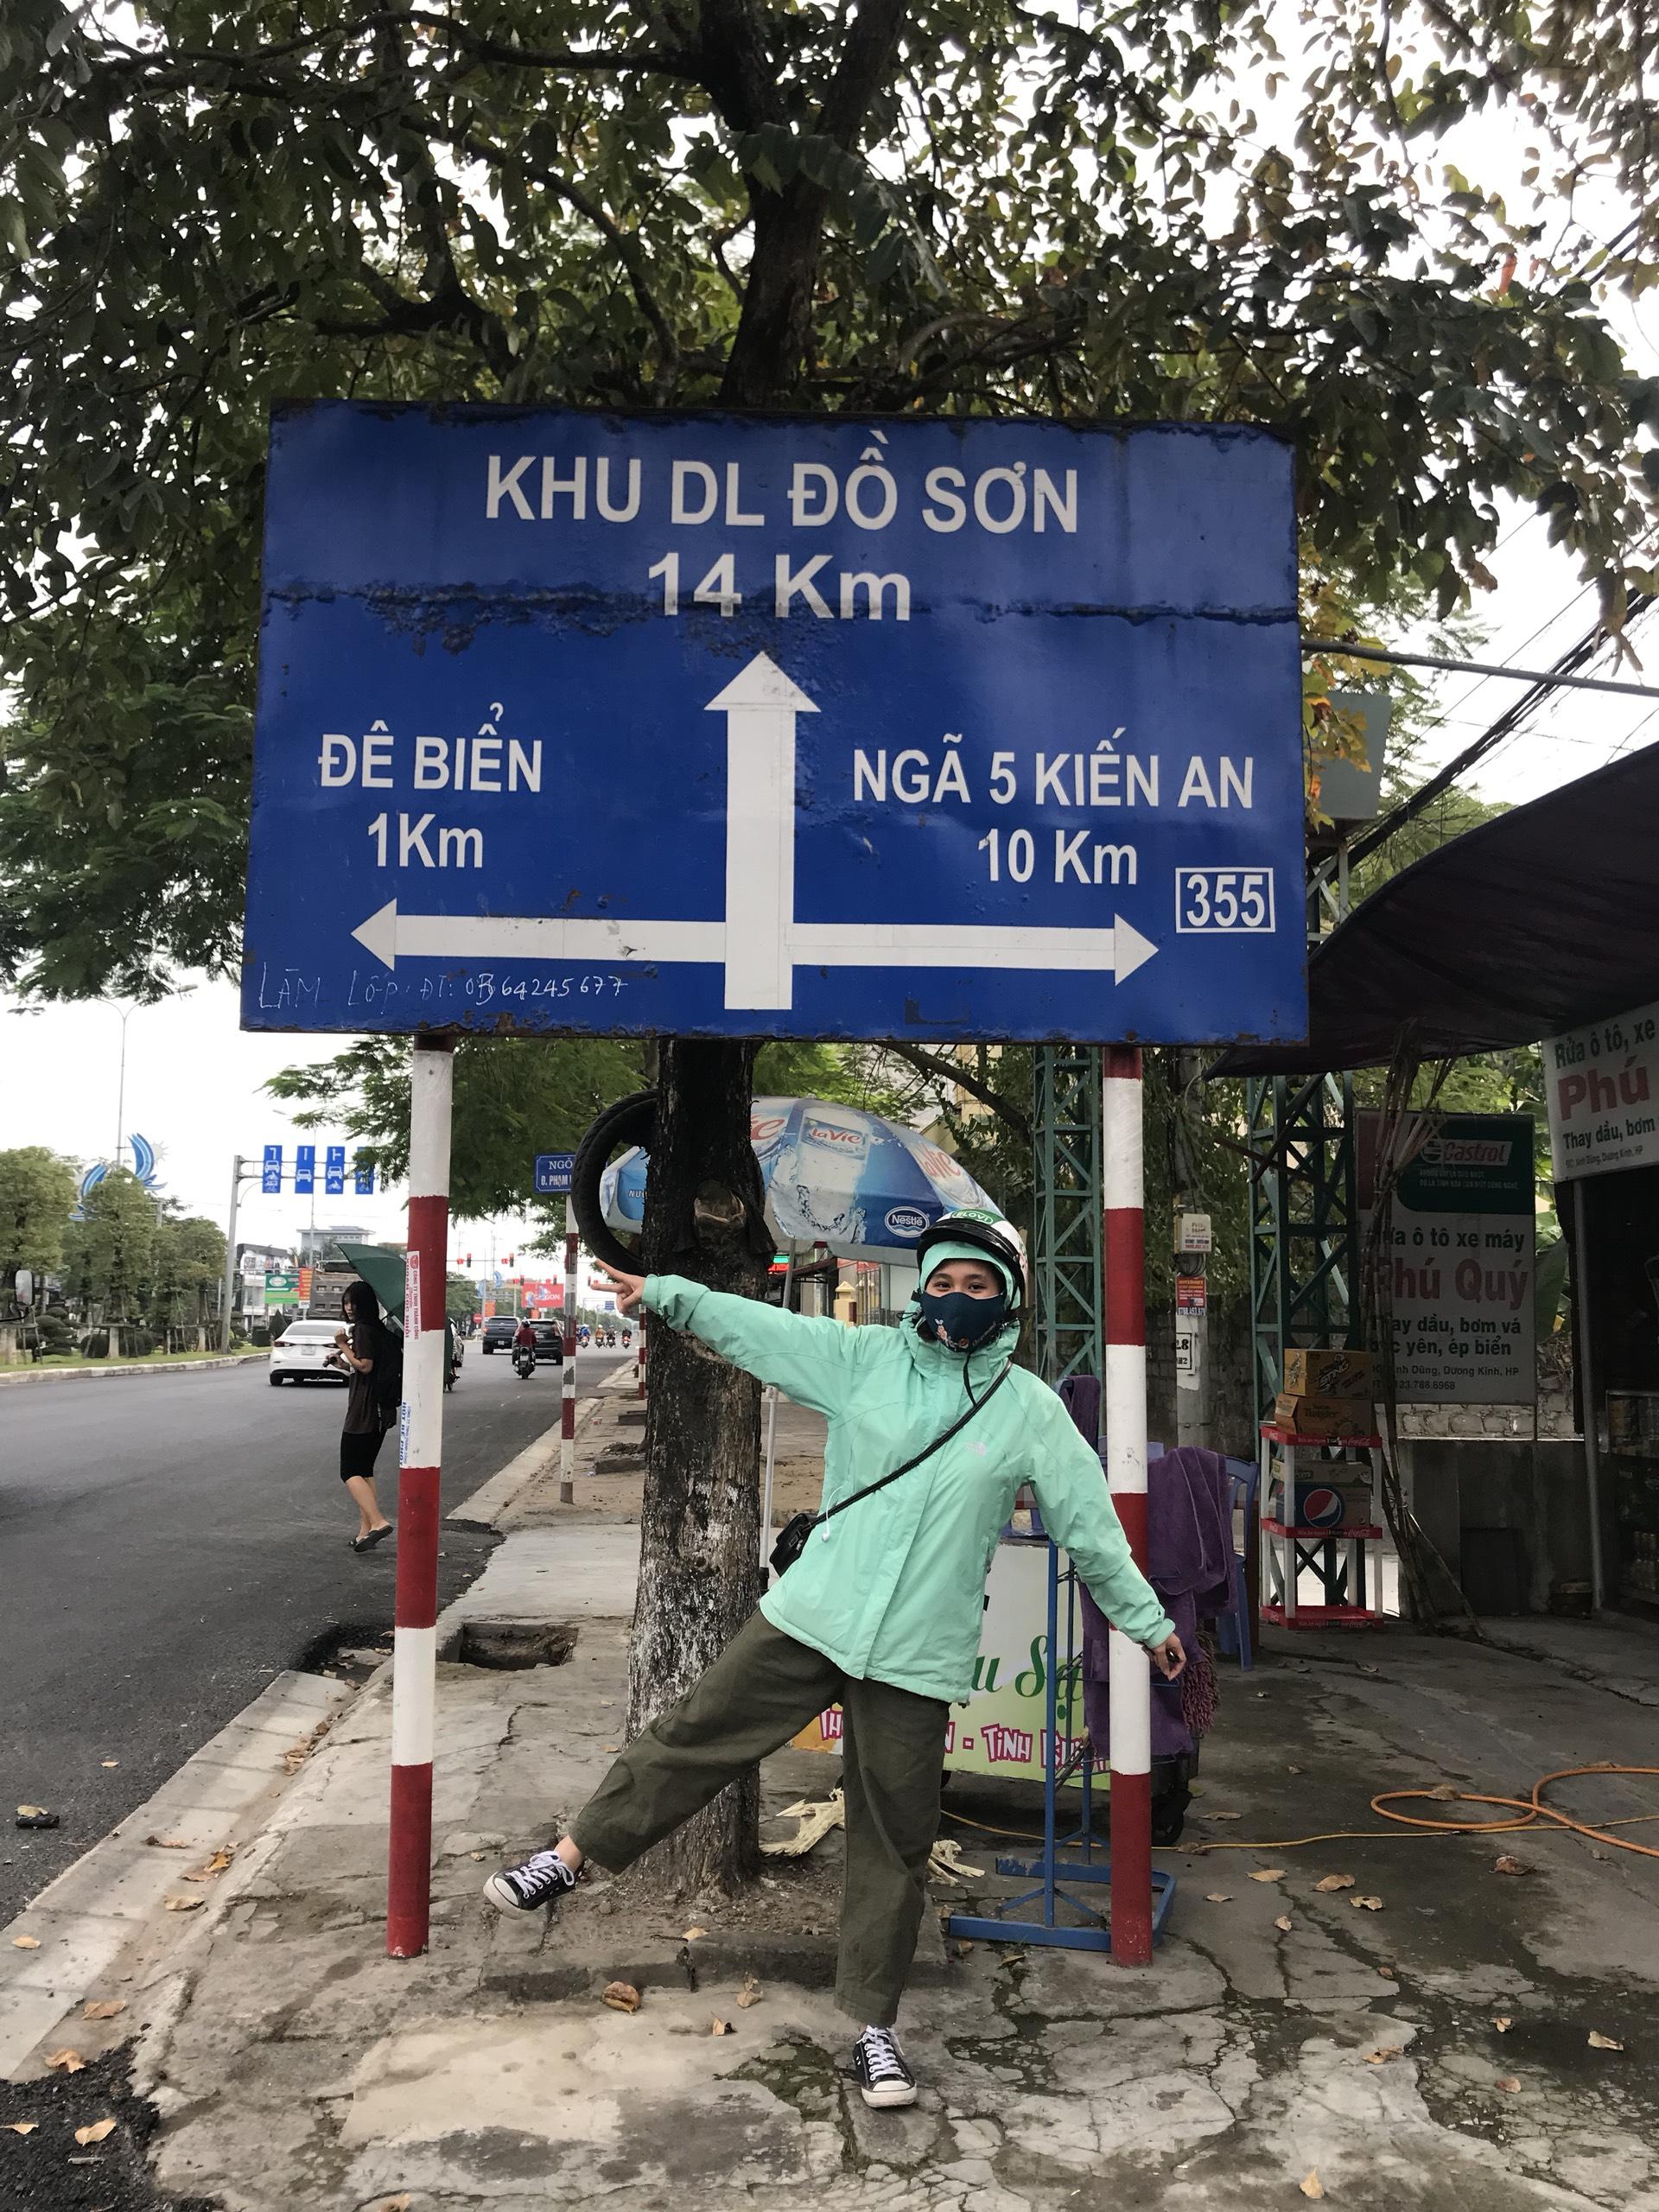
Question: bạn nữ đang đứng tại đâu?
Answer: bạn nữ đang đứng tại tiệm rửa ô tô xe máy phú quý